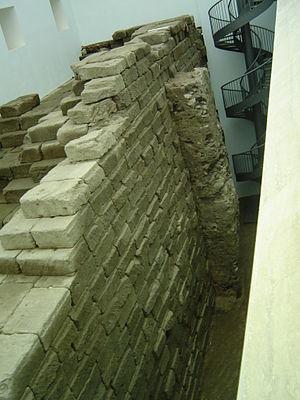
Première résidence du premier des dieux romains, le temple de Jupiter capitolin est situé sur le sommet du Capitolium, colline au pied de laquelle, selon la mythologie, Romulus décida de bâtir Rome. Ce temple romain, appelé le temple de Jupiter Très Bon et Très Grand, était dédié à la triade de Jupiter, Junon et Minerve, mais appelé, par abréviation, « temple de Jupiter » ou « temple de Jupiter Capitolin ». Ses vestiges ont été trouvés sous le musée du Capitole lorsqu'une nouvelle salle fut créée.